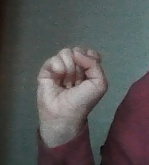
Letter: saad